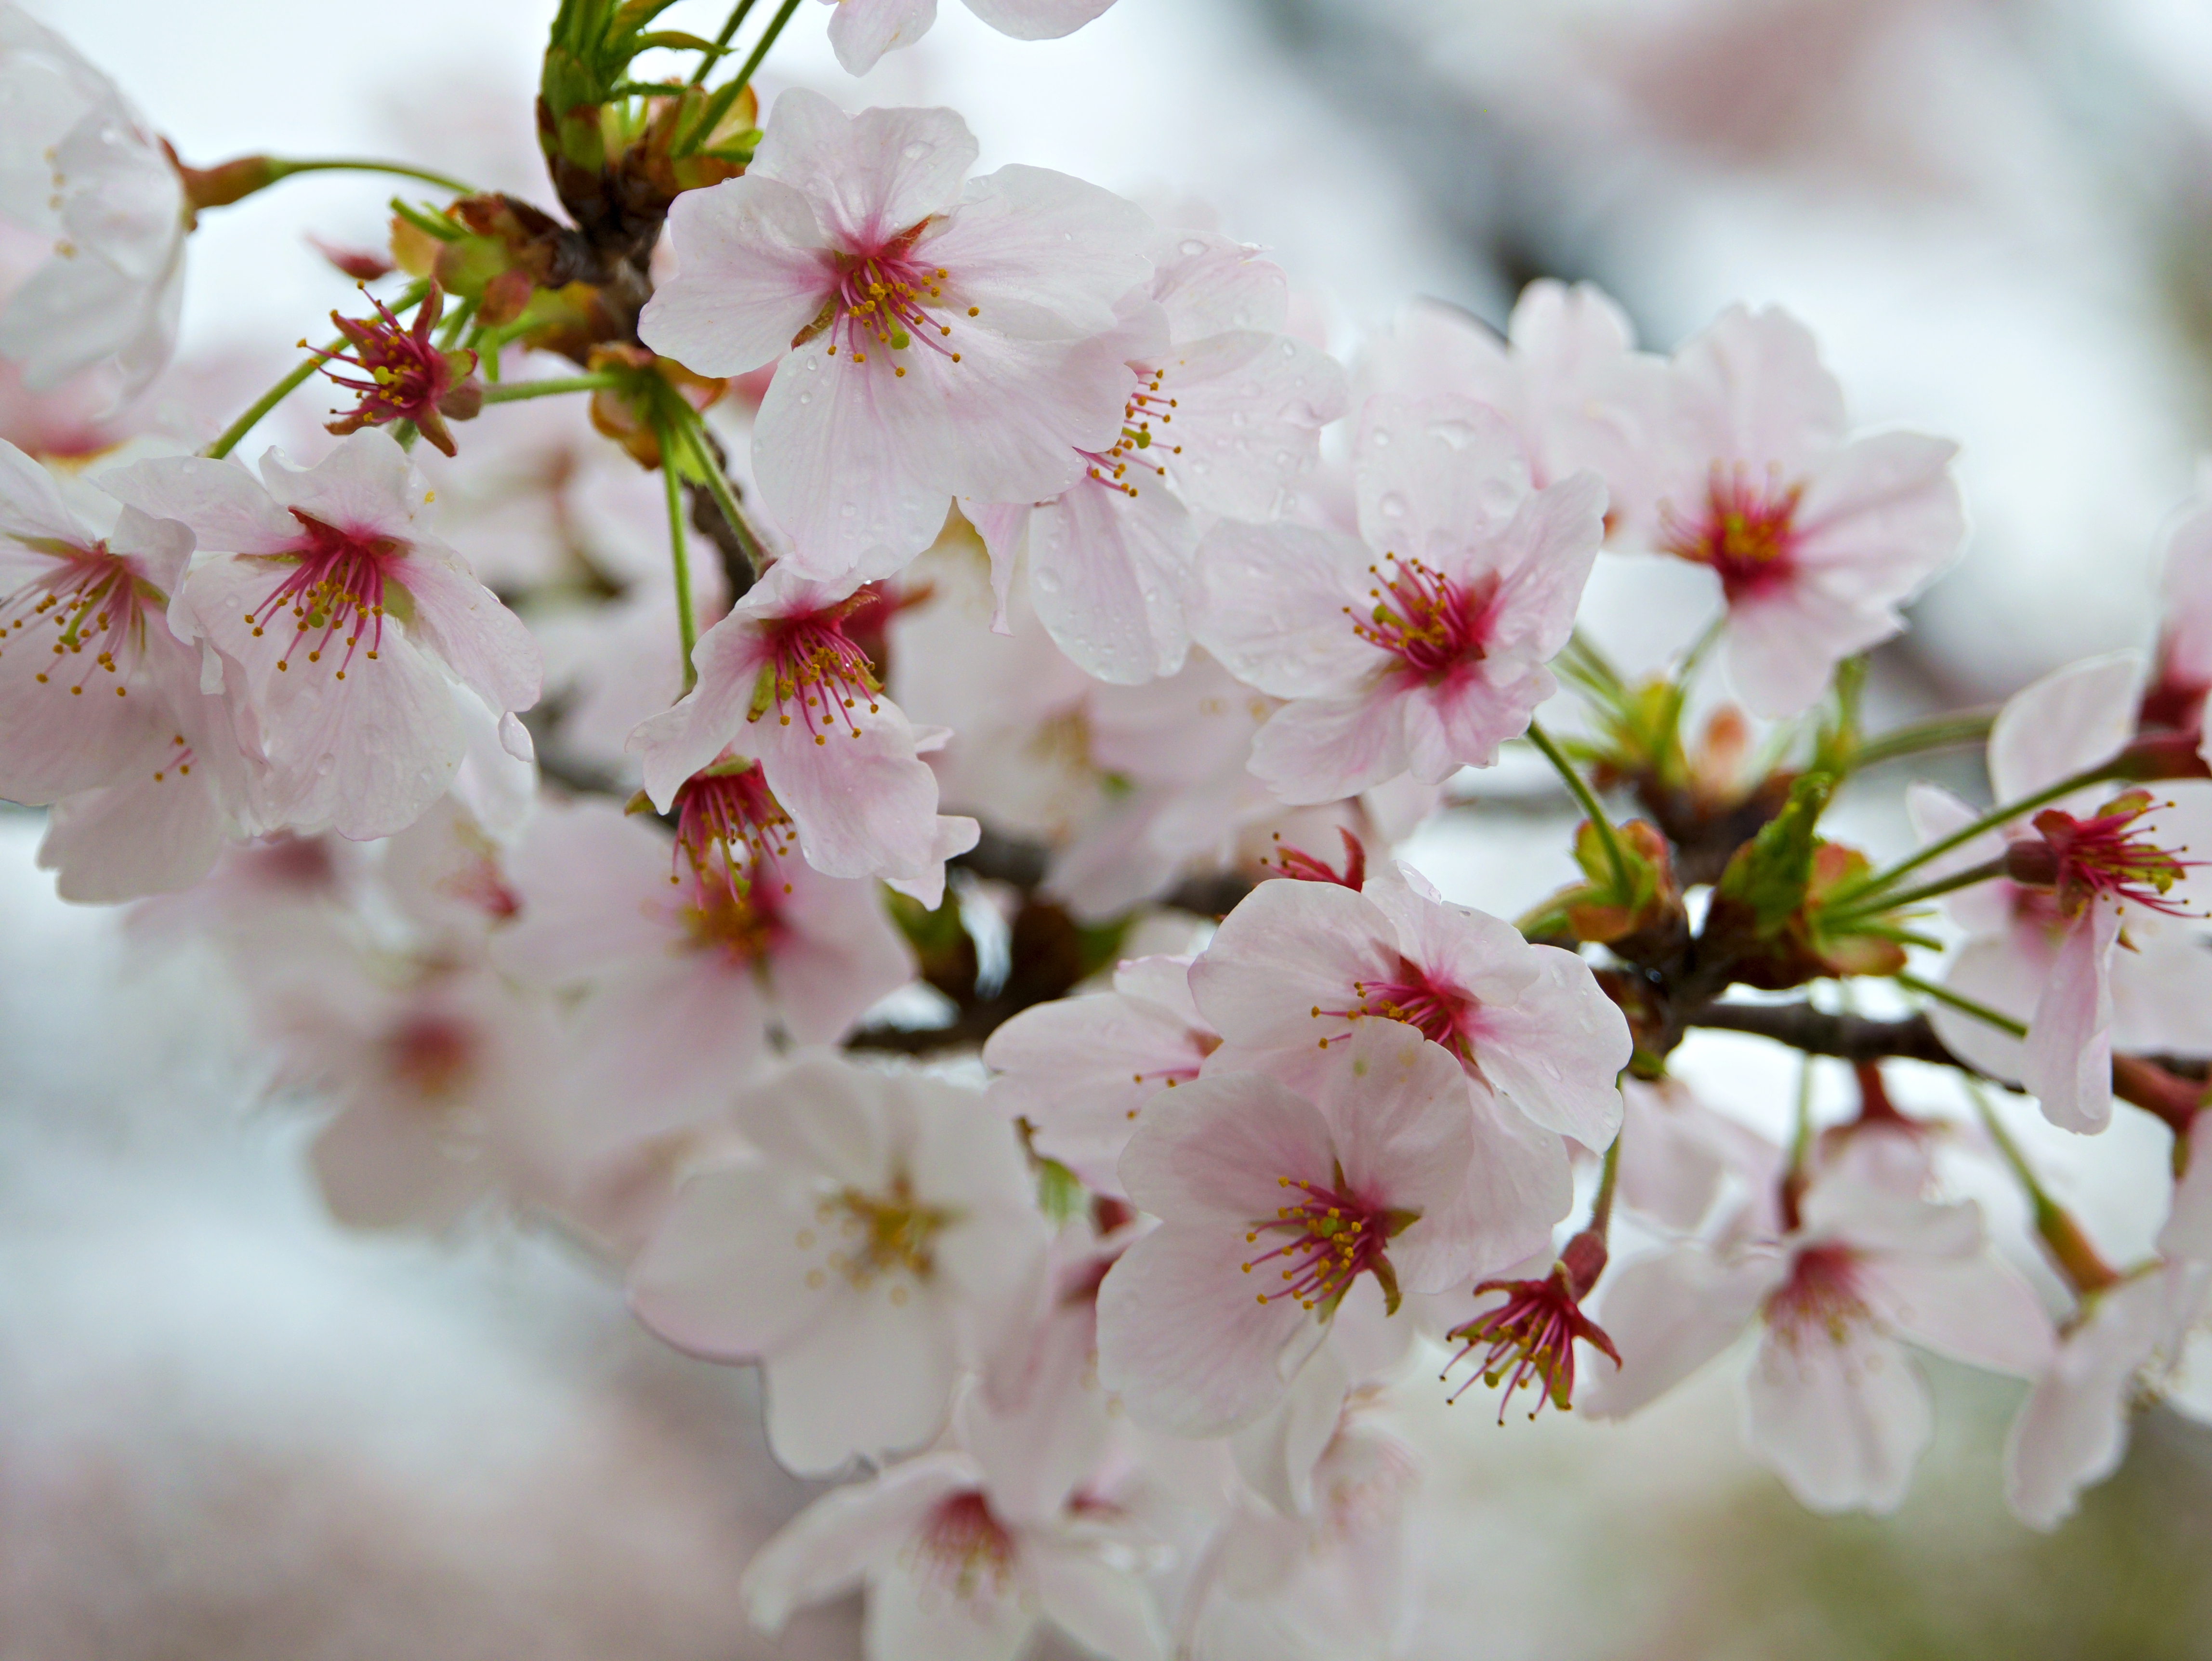
tree, branch, blossom, plant, fruit, flower, petal, food, spring, produce, flora, cherry blossom, cherry, macro photography, flowering plant, rose family, cherry tree